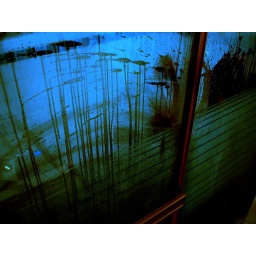
10:15 on a saturday night and im sitting in the kitchen sink.